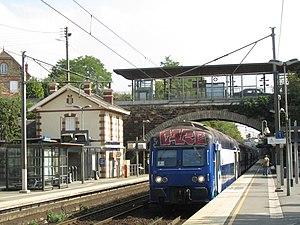
Transilien Paris Mantes en gare de Conflans Fin d'Oise
La gare de Conflans-Fin-d'Oise est une gare ferroviaire française de la ligne de Paris-Saint-Lazare à Mantes-Station par Conflans-Sainte-Honorine et de la ligne d'Achères à Pontoise, située dans la commune de Conflans-Sainte-Honorine.